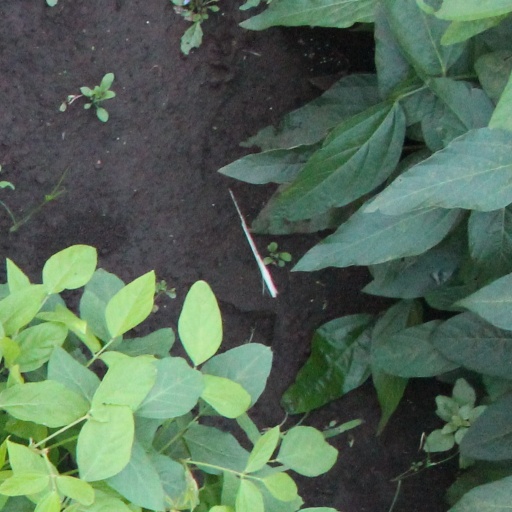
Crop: soybean